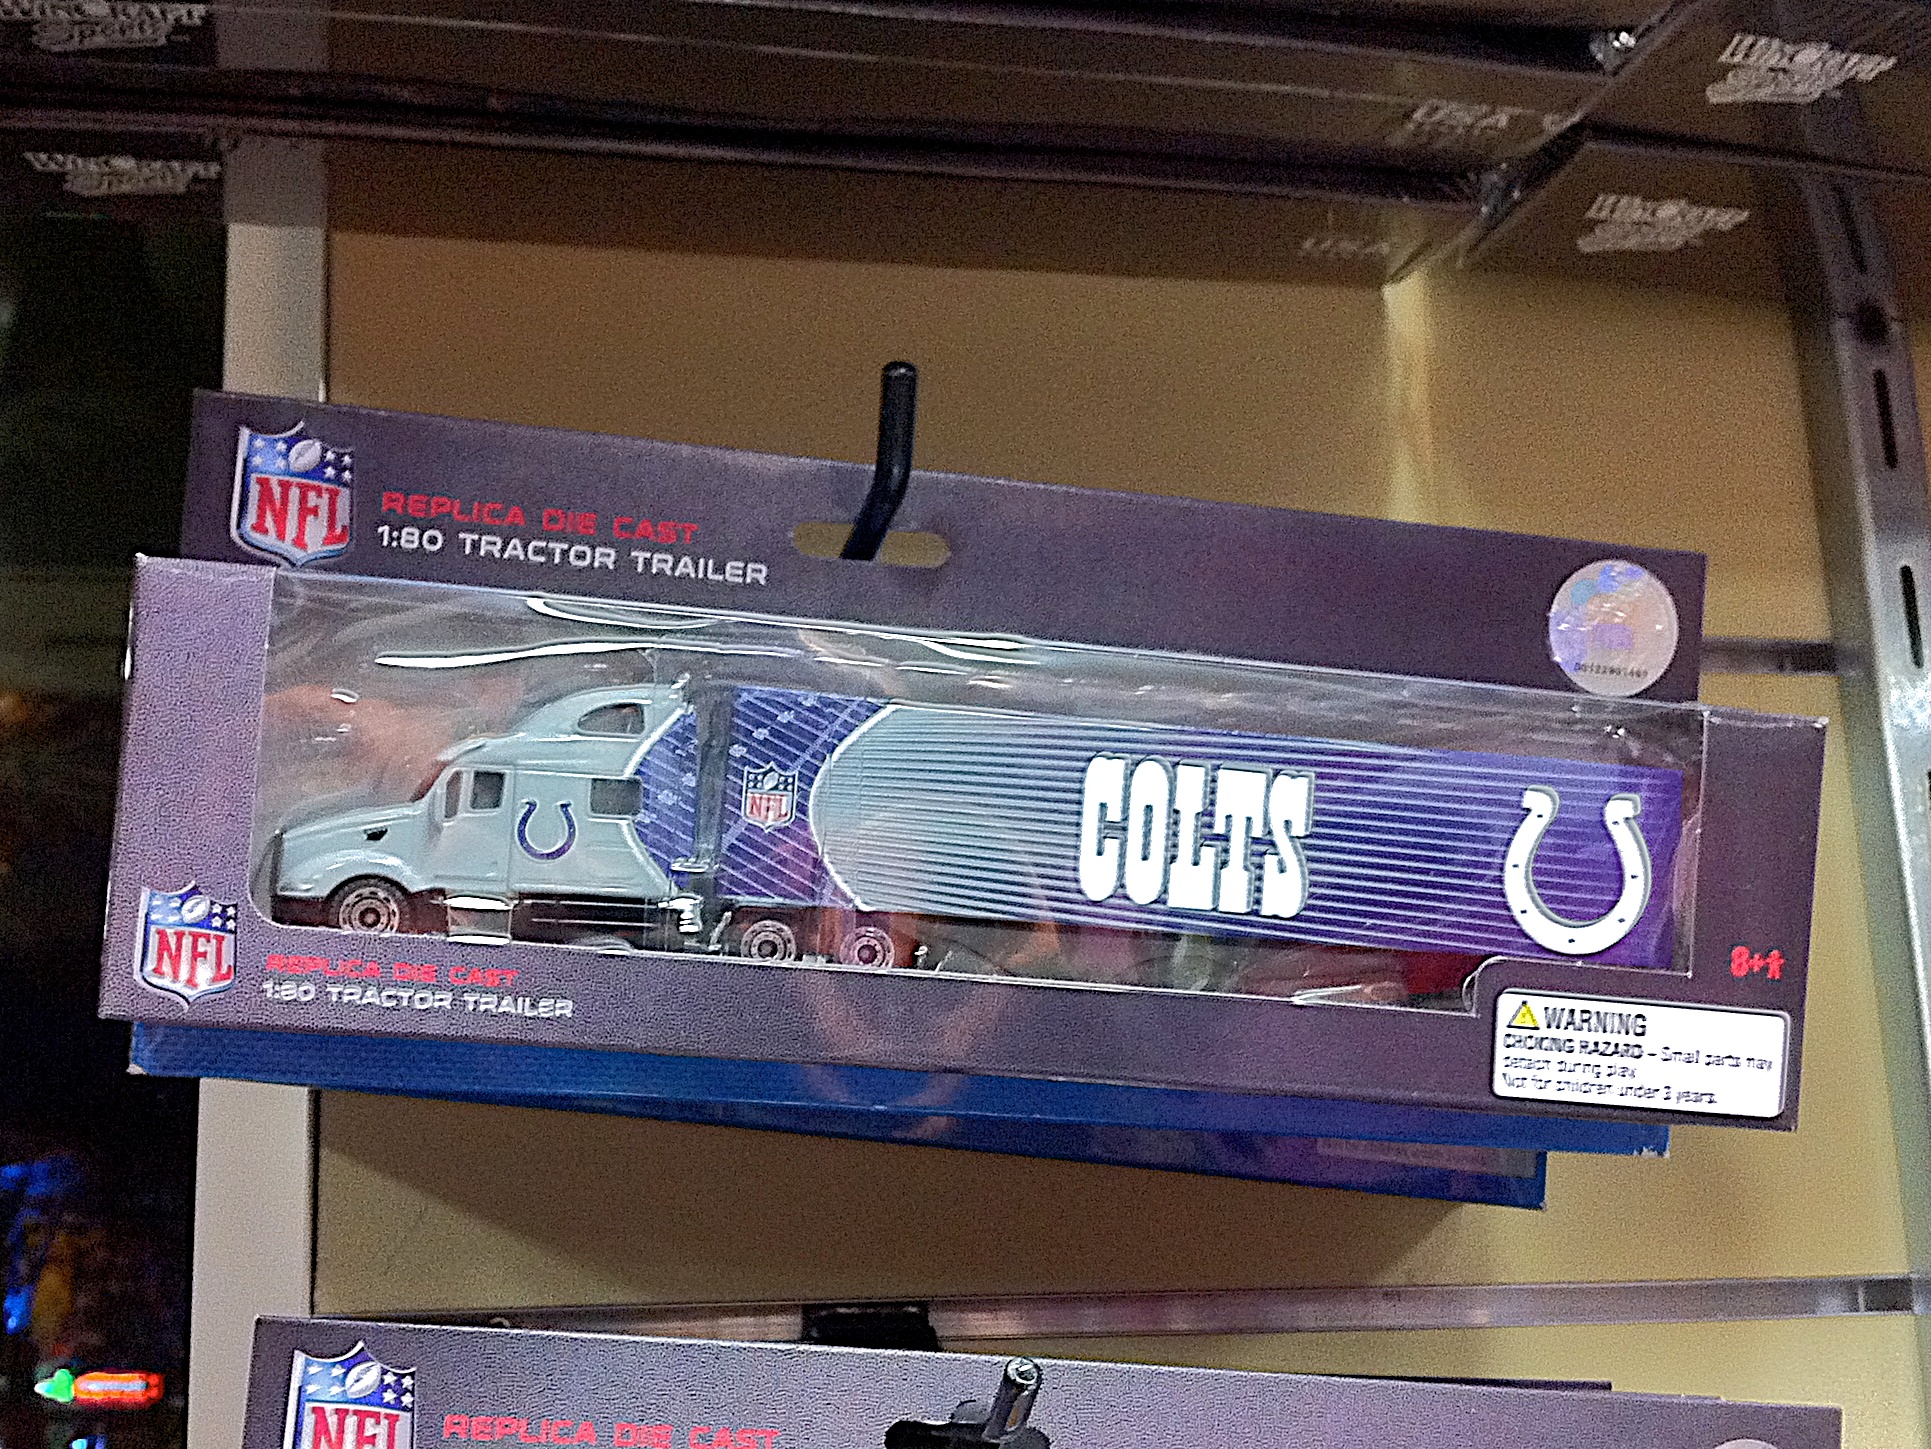
advertising, banner, football, signage, art, 2010365, colts, liar, automotive exterior, display device, electronic signage, flat panel display